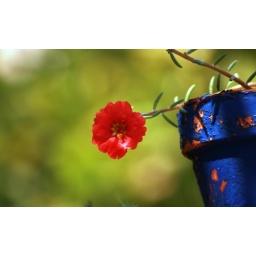
one red flower in a blue painted pot